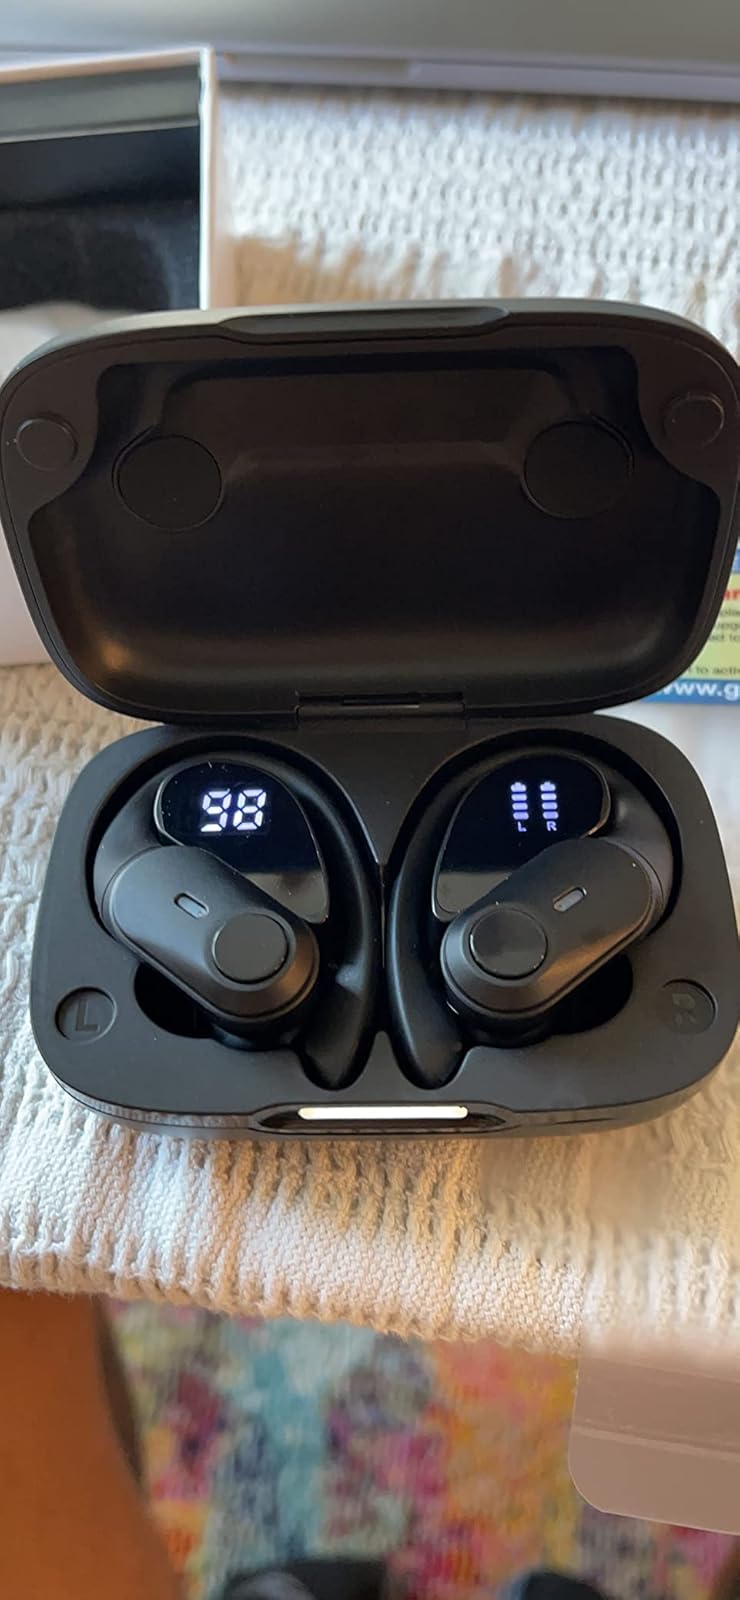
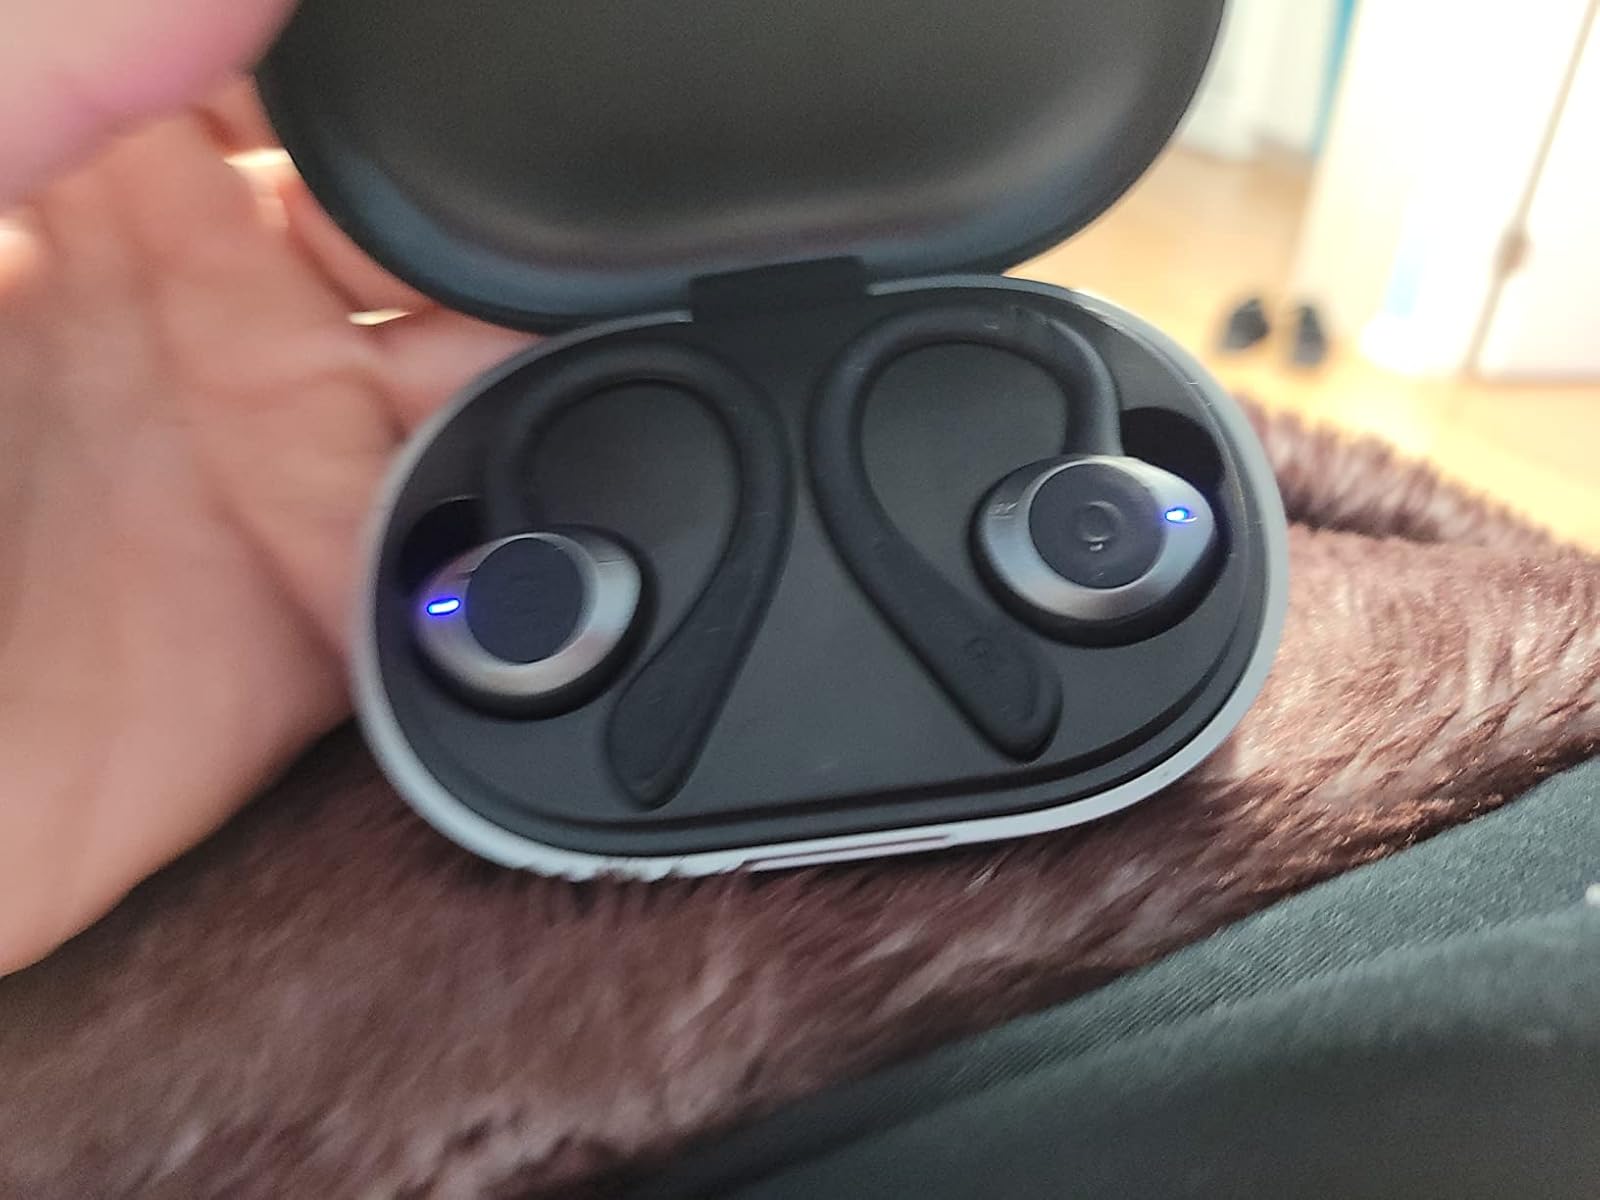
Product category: earbuds
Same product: no